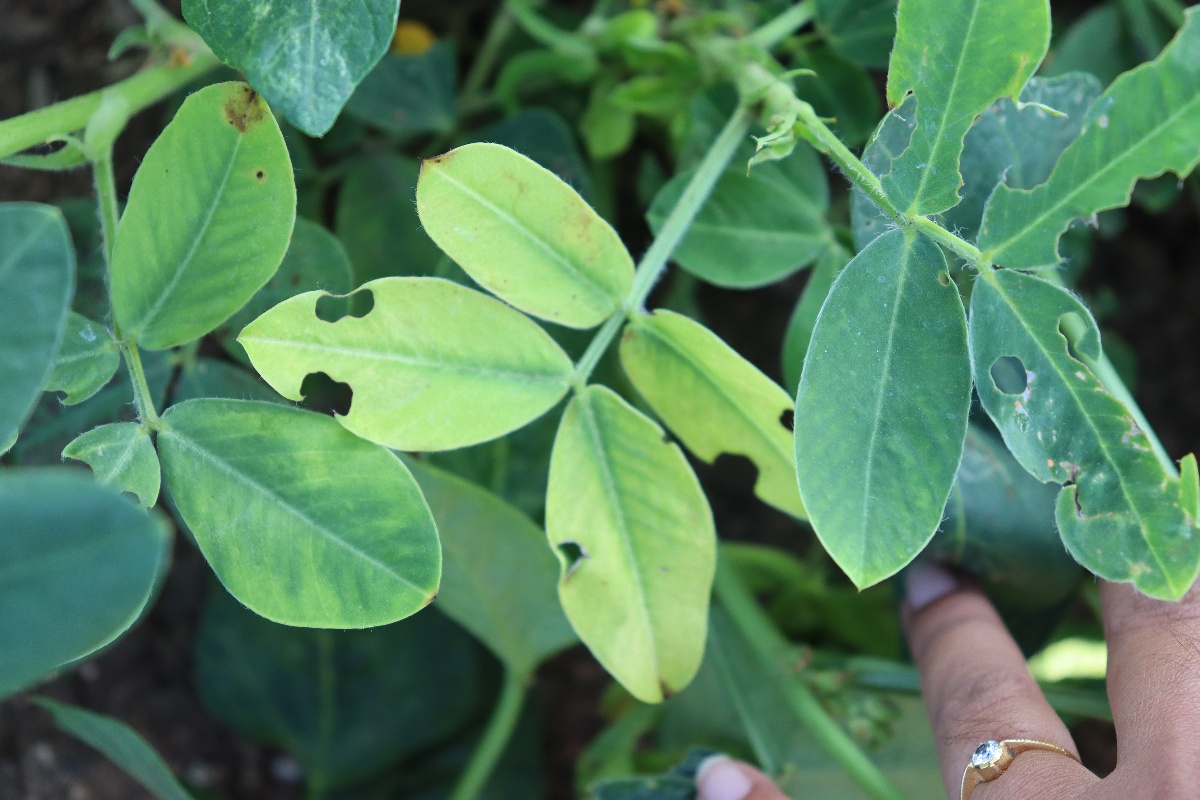
Label: early_leaf_spot